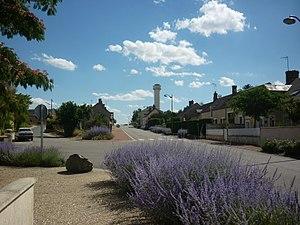
Vue de Chézelles (Indre, France).
Chezelles est une commune française située dans le département de l'Indre, en région Centre-Val de Loire.